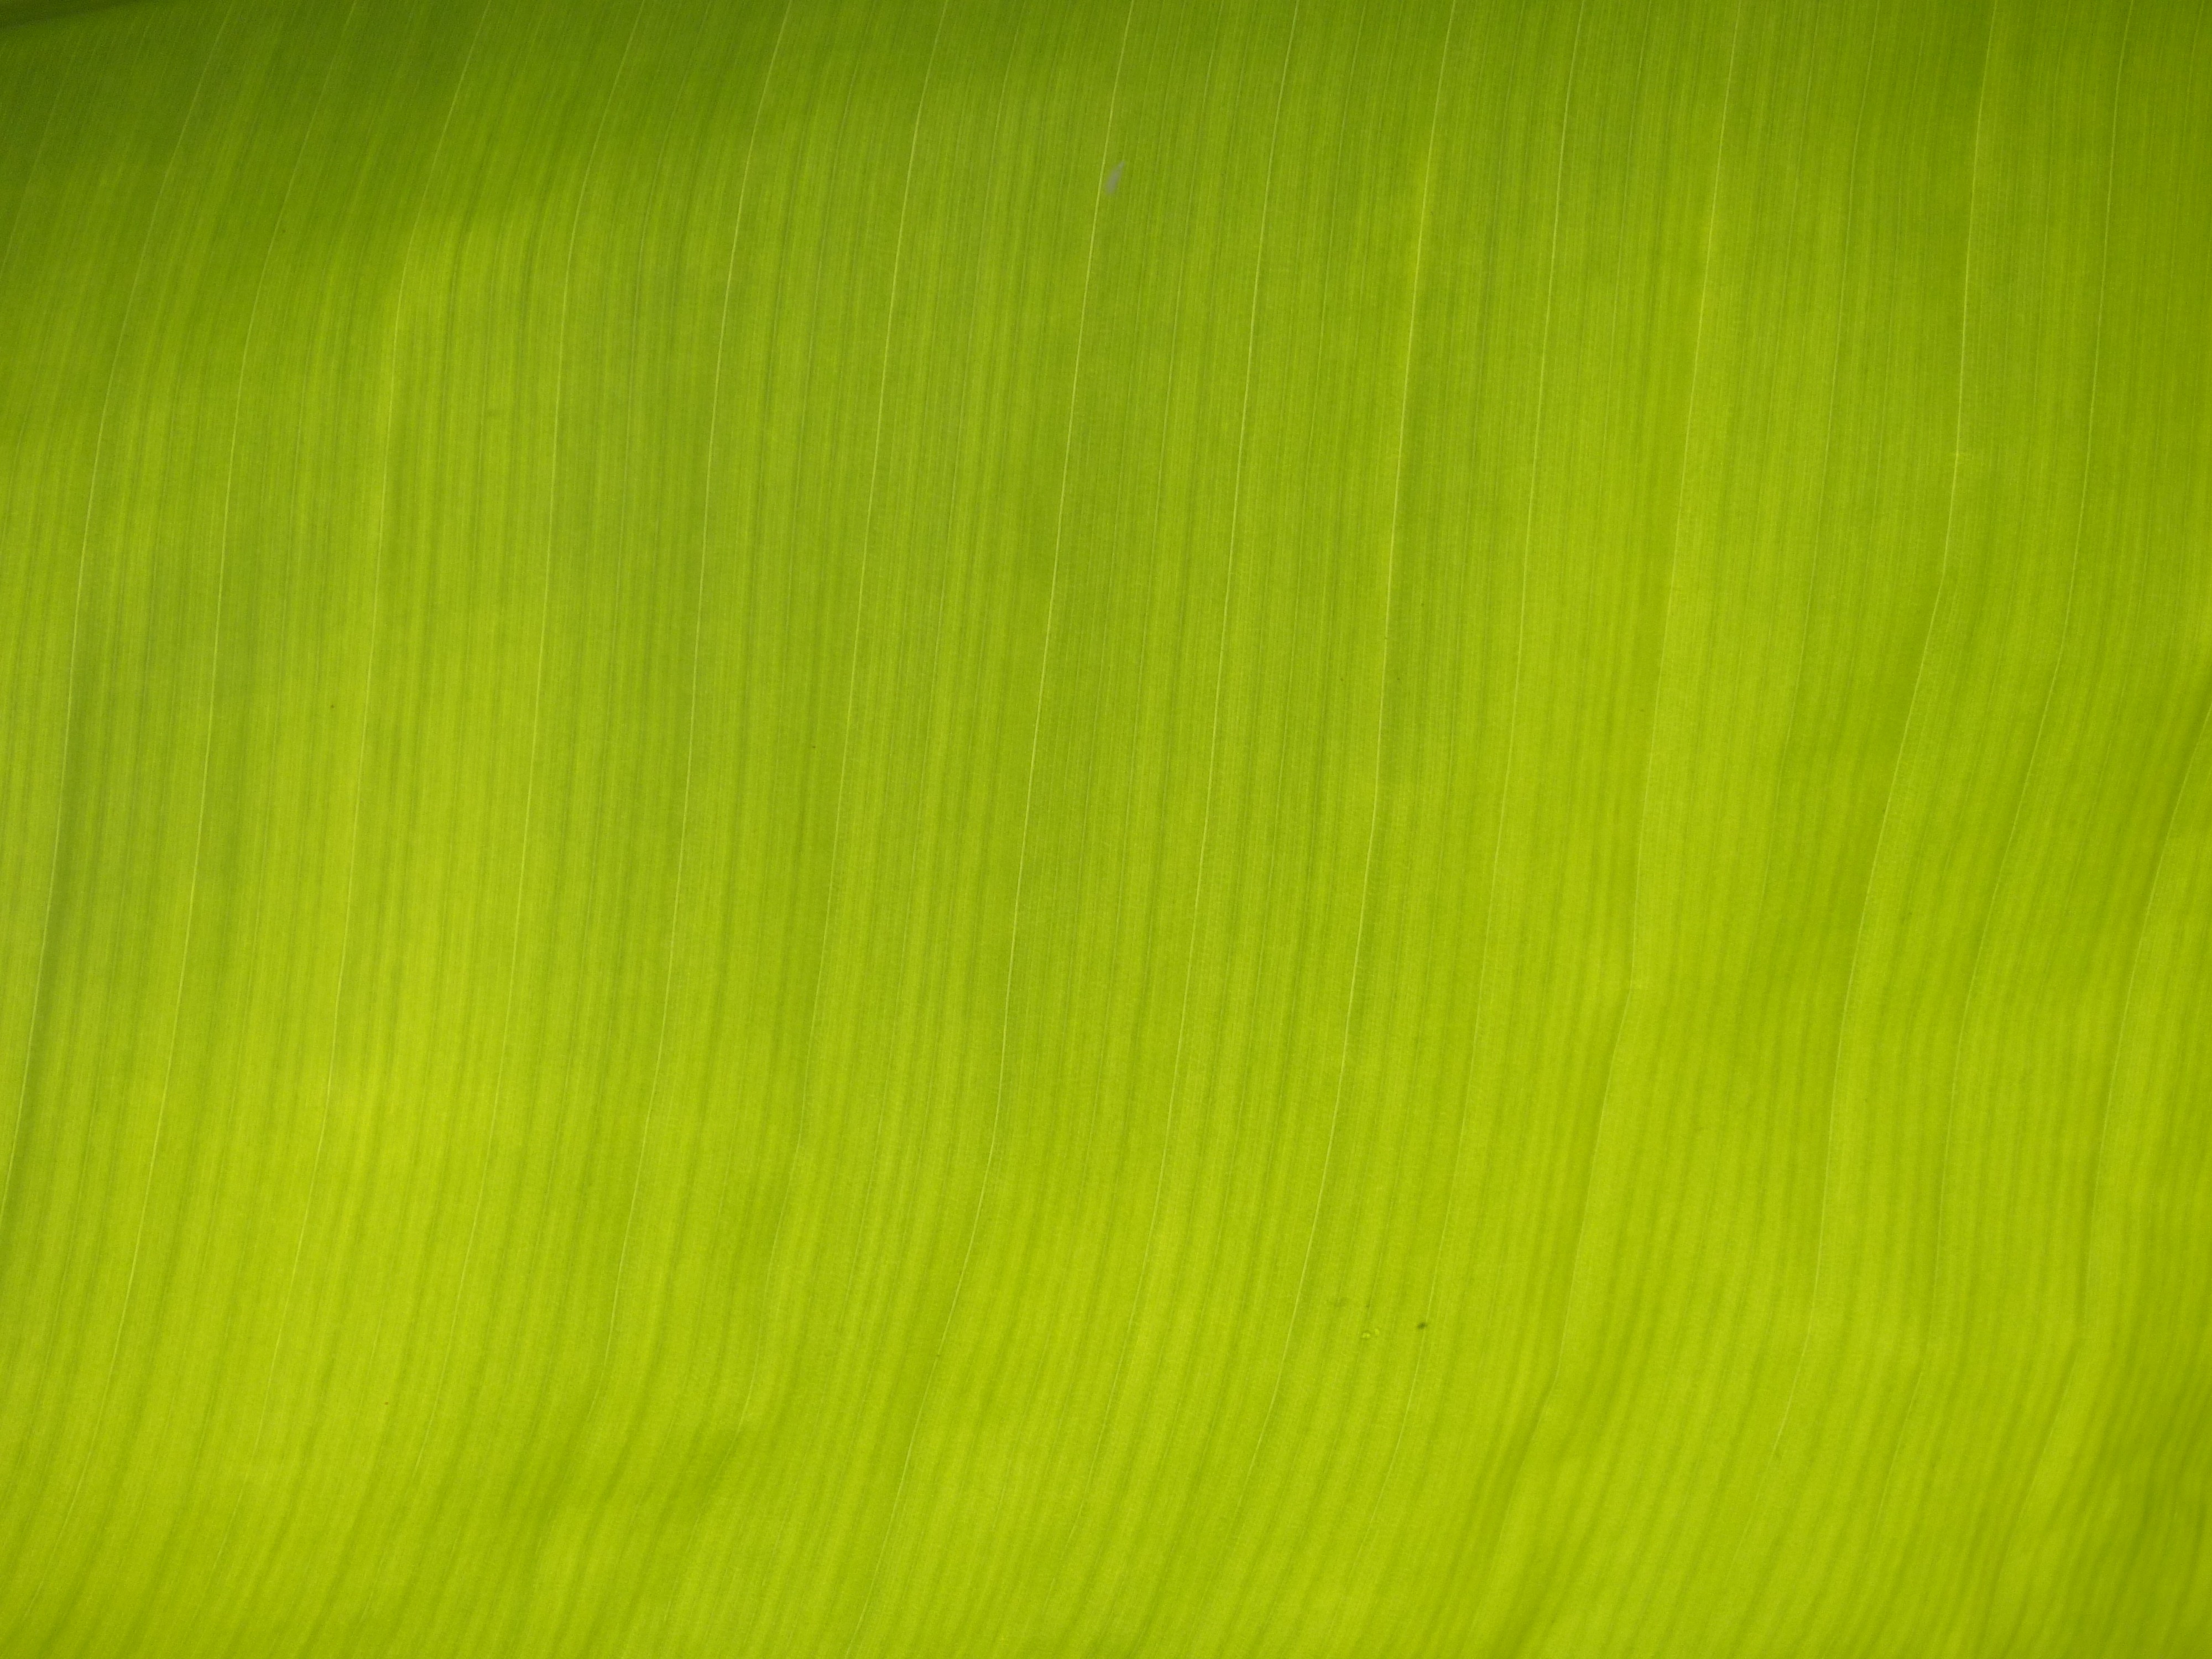
grass, plant, sunlight, texture, leaf, flower, petal, line, green, tropical, color, yellow, circle, banana leaf, exotic, macro photography, shine through, grass family, plant stem, computer wallpaper